Jos Croin

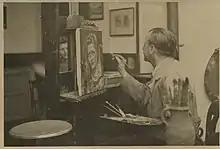

Jos Croin (March 15, 1894 – November 24, 1949) was a Dutch painter. His work was part of the painting event in the art competition at the 1924 Summer Olympics. Croin's work was included in the 1939 exhibition and sale "Onze Kunst van Heden" (Our Art of Today) at the Rijksmuseum in Amsterdam.